Energy policy of Canada

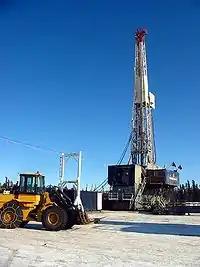
Drilling rig in northern Alberta

Alberta oil producers found that they were receiving better treatment from the US government than from the Canadian government. US energy policy during the Cold War gave preference to Canadian oil and treated Alberta as if it were a US state, as the location of Alberta's vast oil fields made them more secure from attack than the major US oil fields in Alaska, California and Texas. The Alberta producers asked the federal government for exclusive access to the Eastern Canadian oil market, although they calculated that they could not deliver Alberta oil to Montreal for less than the price of imported oil. The Montreal-area refineries and the Quebec government balked at this, resulting in the National Oil Policy of 1961. This drew a dividing line at the Ottawa River and gave Canadian producers exclusive rights to sell oil to the west of the line. Only the refineries east of the line could continue to process imported oil.